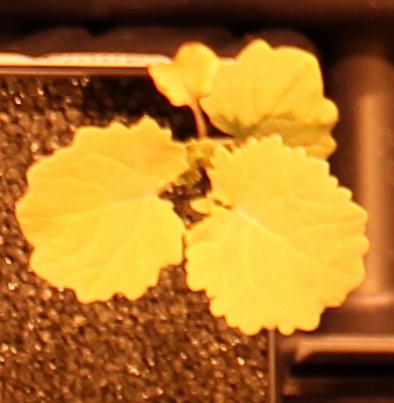
Label: Canola